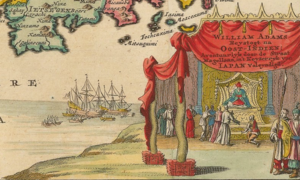
William Adams, aussi connu au Japon sous les noms de Anjin-sama et Miura Anjin, était un navigateur anglais qui a vécu au Japon où il est devenu samouraï. On pense que c'est le premier Anglais qui soit jamais allé au Japon.
Le Liefde était un navire hollandais de la Rotterdamse Compagnie, faisant partie avec les navires Hoop, Geloof, Trouw et Blijde Boodschap d'une flotte de cinq navires envoyés depuis le Texel vers l'Extrême-Orient en 1598, et le seul de ces navires à atteindre le Japon deux ans plus tard, où il a coulé peu après.